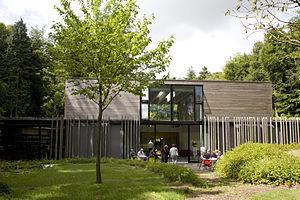
Cette liste des musées du West Sussex contient des musées qui sont définis dans ce contexte comme des institutions qui recueillent et soignent des objets d'intérêt culturel, artistique, scientifique ou historique. leurs collections ou expositions connexes disponibles pour la consultation publique. Sont également inclus les galeries d'art à but non lucratif et les galeries d'art universitaires. Les musées virtuels ne sont pas inclus.